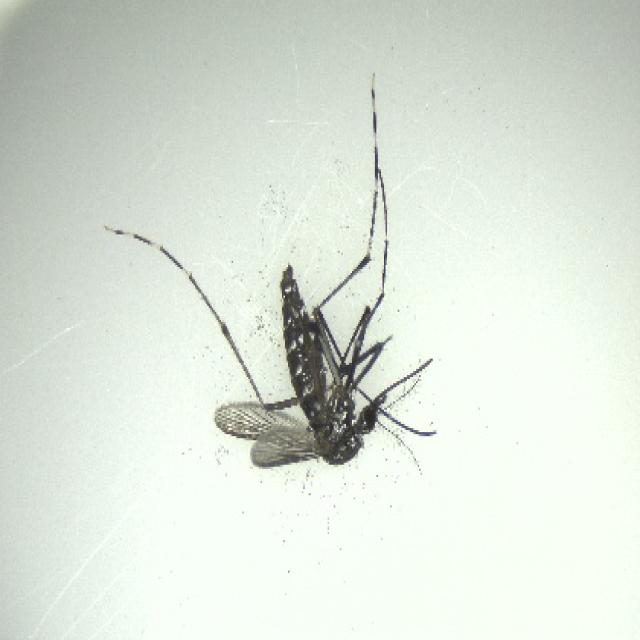
Species: aedes_albopictus